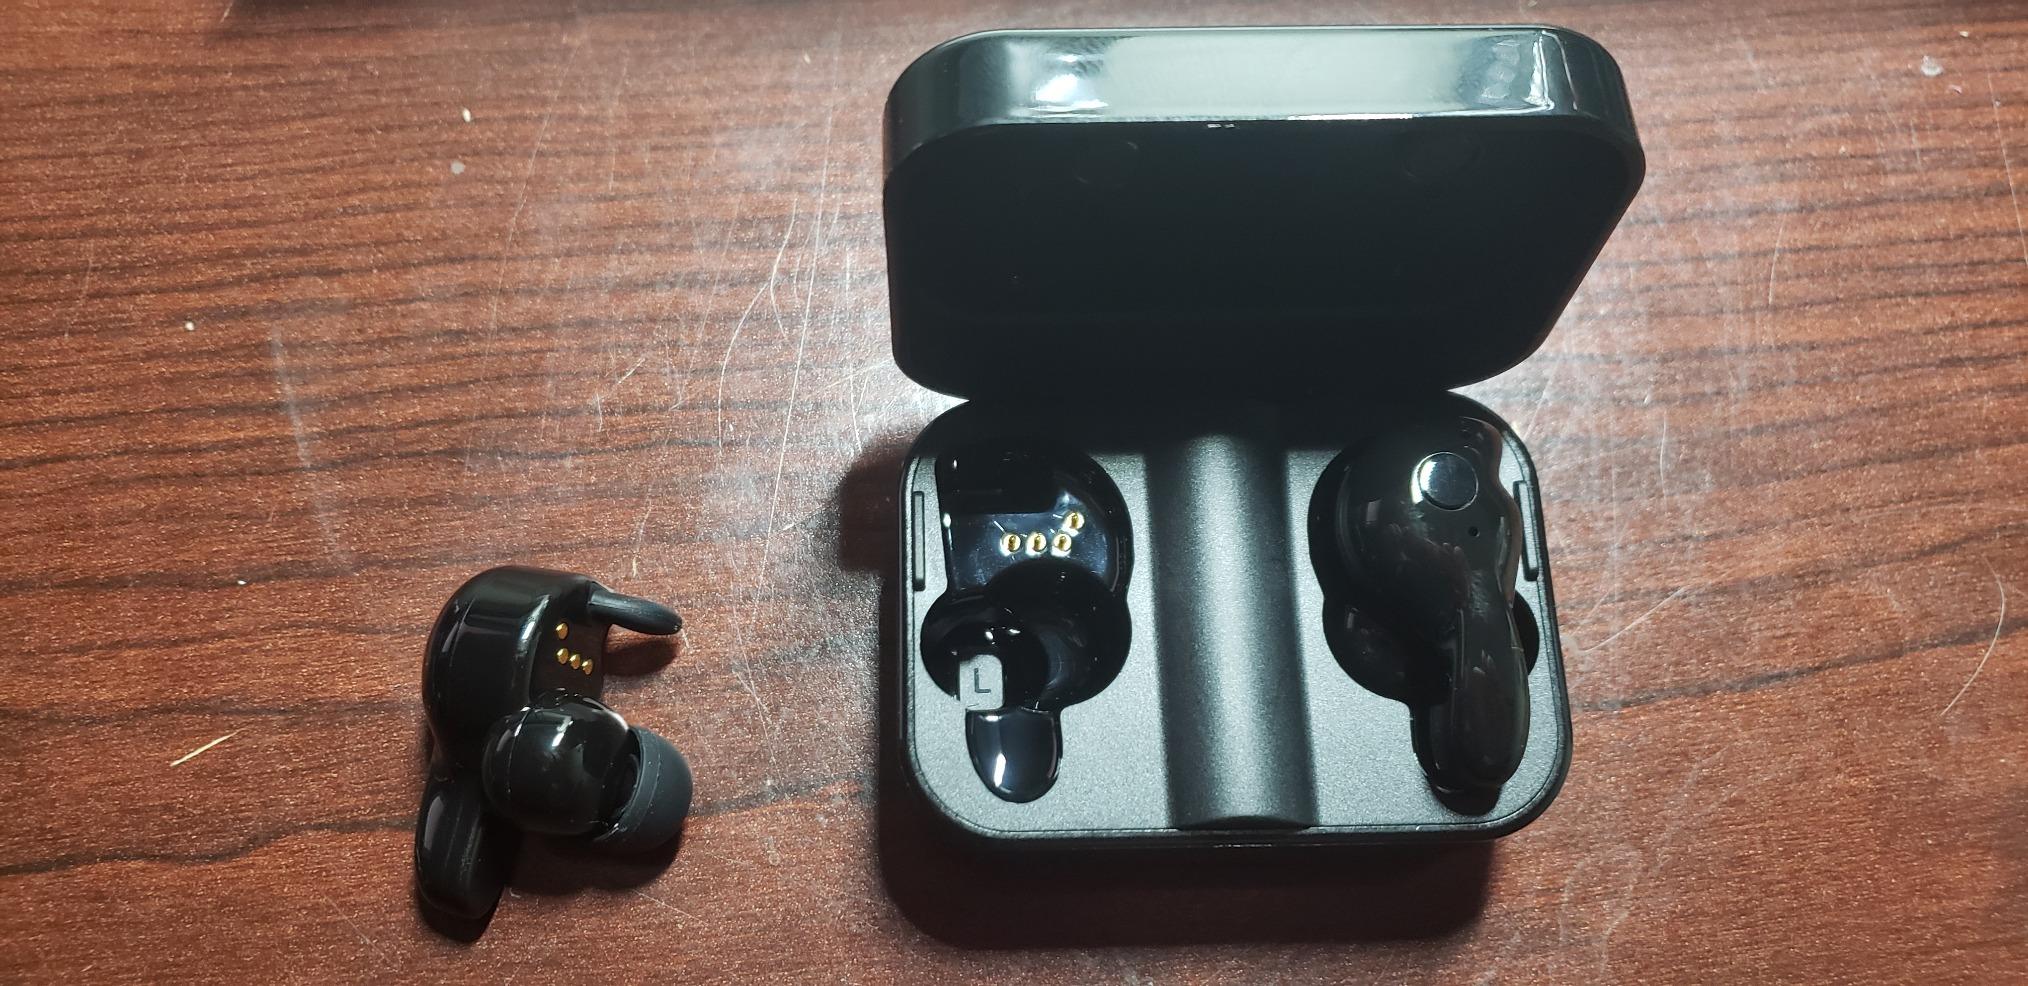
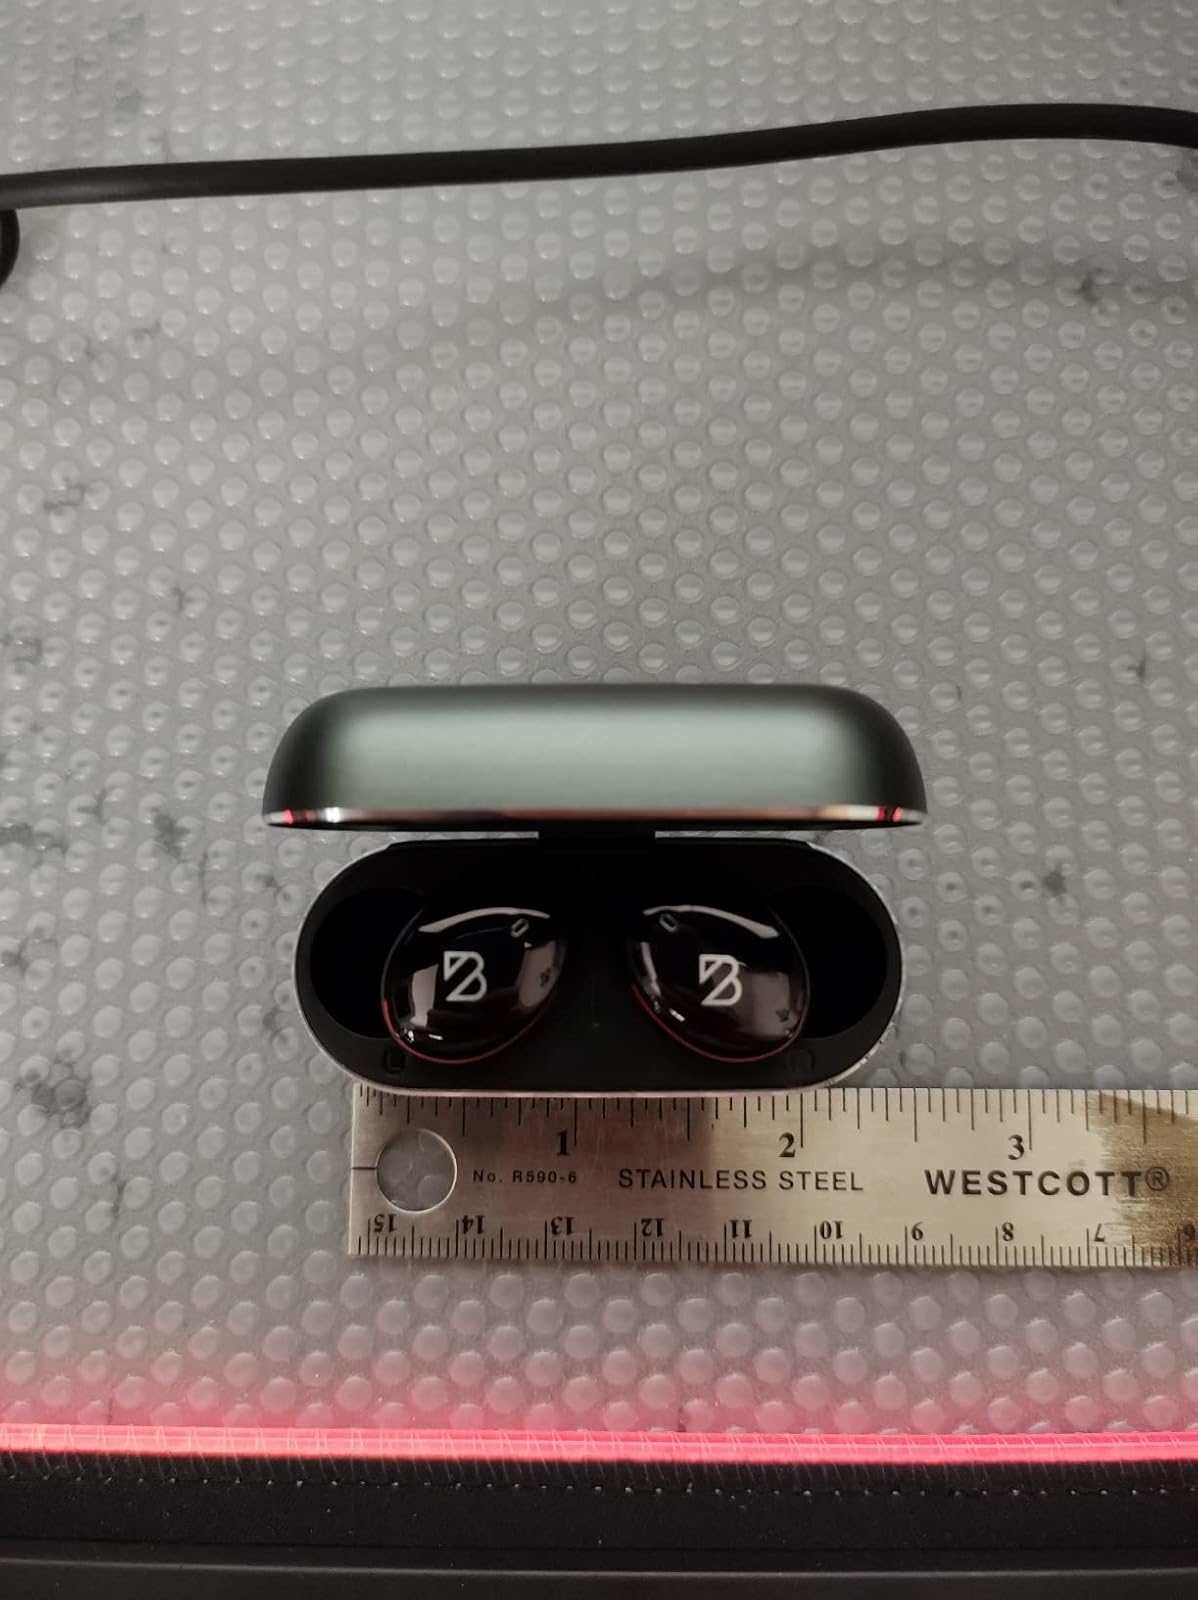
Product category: earbuds
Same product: no